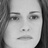
Emotion: sad